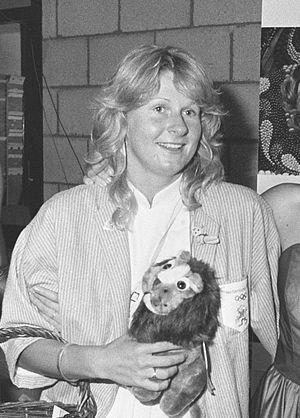
Margot Wilhelmina Teunisje "Wilma" van Velsen, née le 22 avril 1964 à Tiel, est une nageuse néerlandaise.